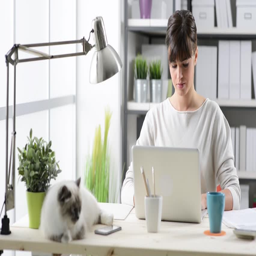
smiling young woman working at home and typing on a laptop , her beautiful cat is sleeping on the desk